Xavier Grimble

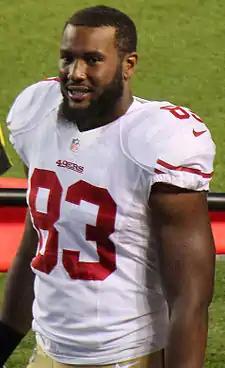
Grimble with the San Francisco 49ers

Xavier Grimble (born September 22, 1992) is an American former professional football player who was a tight end in the National Football League (NFL). He played college football for the USC Trojans.